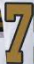
Number: 7